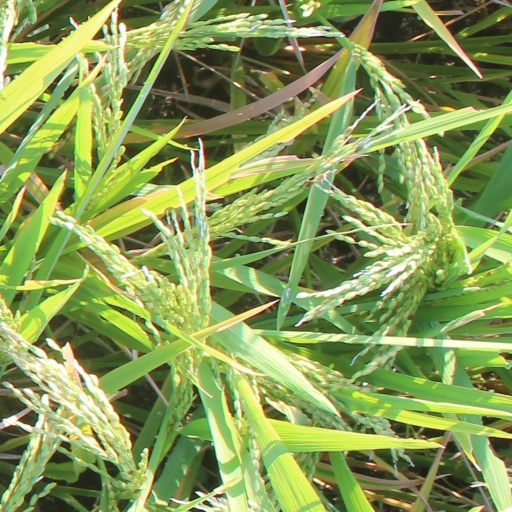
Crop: rice